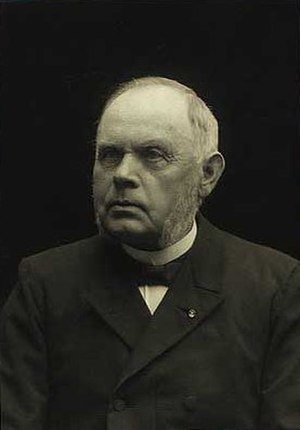
H.V. Tolderlund
H.V. Tolderlund
Hans Vandahl Tolderlund var en dansk politer og etatsråd.